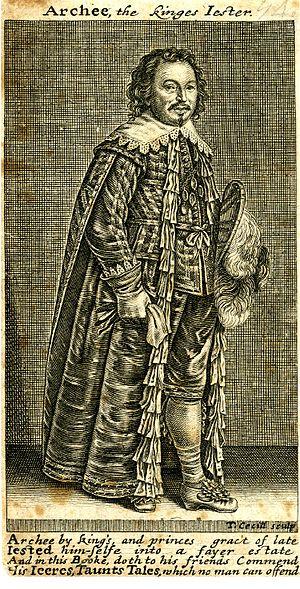
Archibald Armstrong naquit à Arthurset dans le Cumberland, au début du XVIIᵉ siècle. Communément appelé "Archy" ou "Archée", il fut bouffon de Jacques Iᵉʳ, roi d'Angleterre. À la mort de ce dernier, il se mit au service de l'archevêque William Laud, contre lequel il publia un pamphlet. Son successeur fut John Muckle. Archibald Armstrong mourut en 1672.